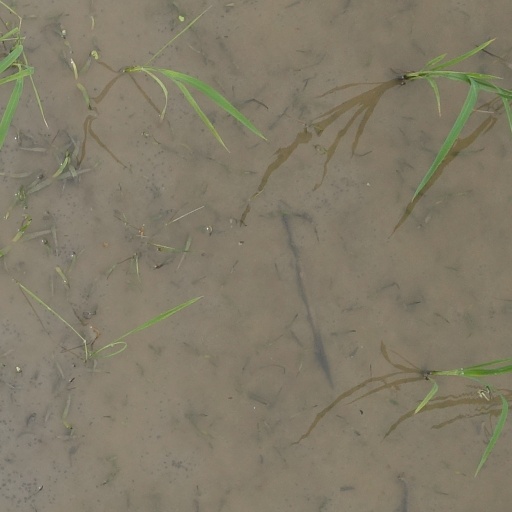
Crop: rice